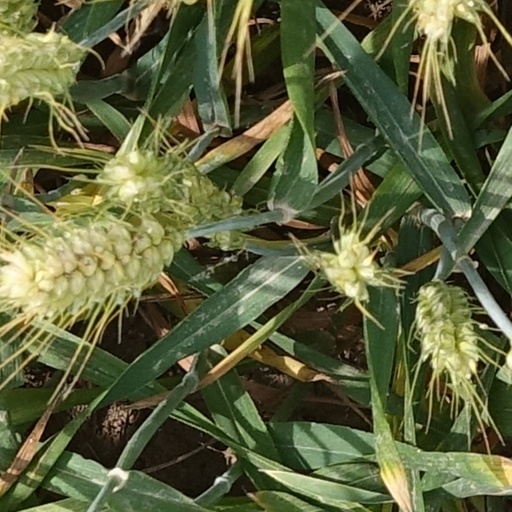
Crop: wheat